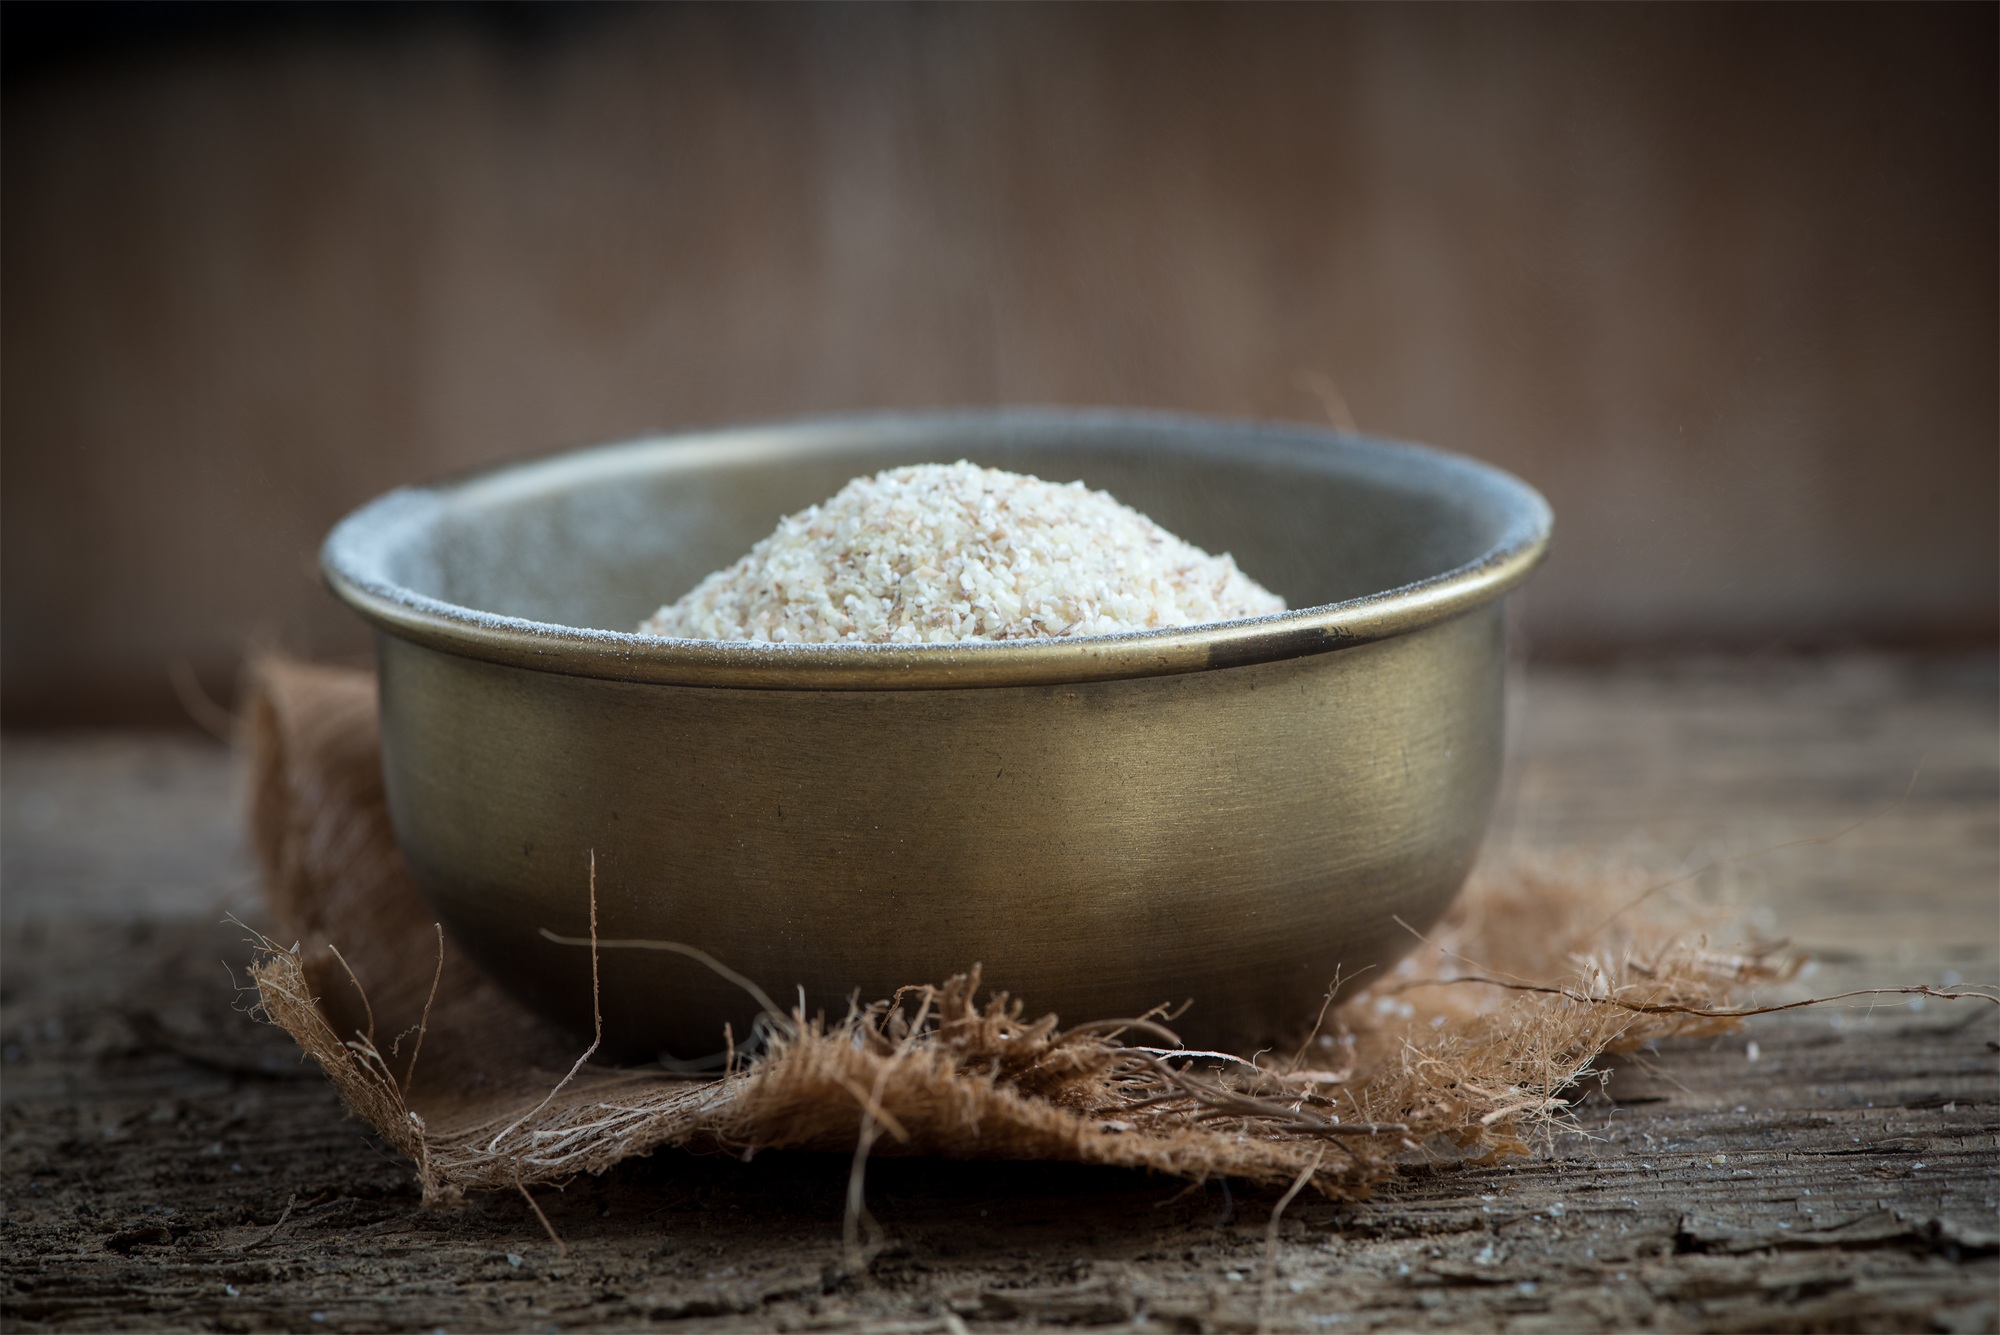
antique, old, rustic, bowl, dish, food, vessel, produce, powder, baking, close, shell, coconut, brass, food photography, filled, flavor, brass bowl, semolina, whole wheat semolina, coarse grained, grass family